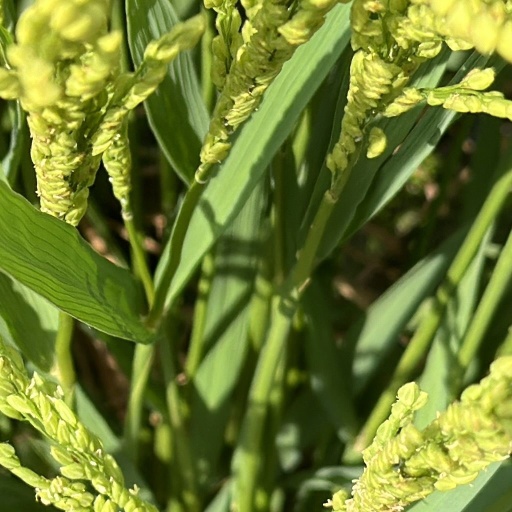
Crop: rice